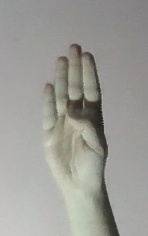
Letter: kaaf